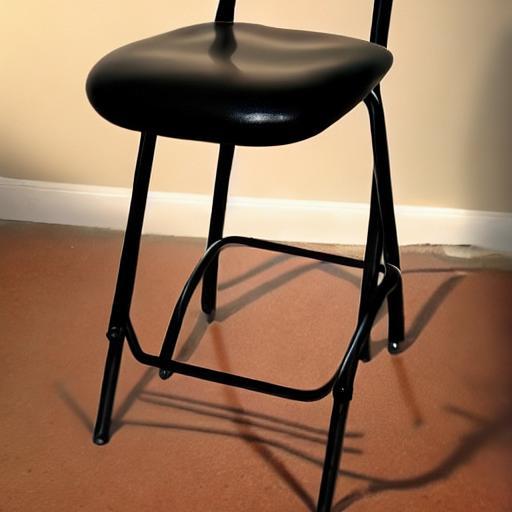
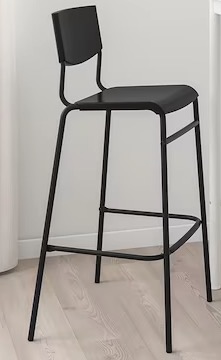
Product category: stool
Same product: no